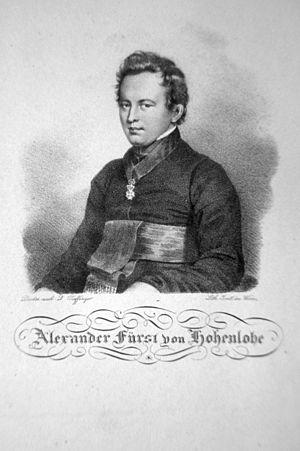
Léopold Alexandre François Emmeric de Hohenlohe-Waldenbourg-Schillingsfürst, né le 17 août 1794 à Kupferzell et mort le 14 novembre 1849 à Vöslau, est un prince de la branche catholique des Hohenlohe, ordonné prêtre en 1815 et évêque en 1844.